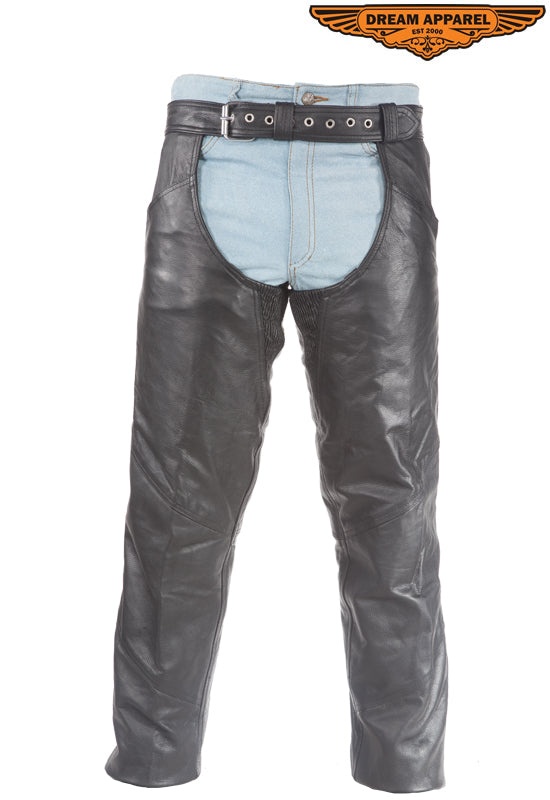
Leather Chaps With Gathered Fitting
Made from top quality, beautiful regular cowhide leather Heavy-duty, soft touch leather Zipper runs along pant leg to bottom to flap that hides the zipper 2 large slip pockets on each leg Gathered fitting on inner thighs Soft, quilted zip-out lining in legs Lacing in back for greater fit Comfortable leather belt with roller buckles Nothing beats a great pair of leather chaps. Our beautiful leather chaps are no different, featuring a gathered fitting adjustment in the inner thighs allows for longer rides and more comfortable rides. The high quality leather really allows you to show off a more stylish look while still remainig comfortable. The zipper runs along the side of the pants until it reaches the snap at the bottom ith a flap that hides the zipper. Don't miss out on this great buy, grab yours now.
Brand: LeatherVendor
Category: Apparel & Accessories > Clothing > Outerwear > Chaps